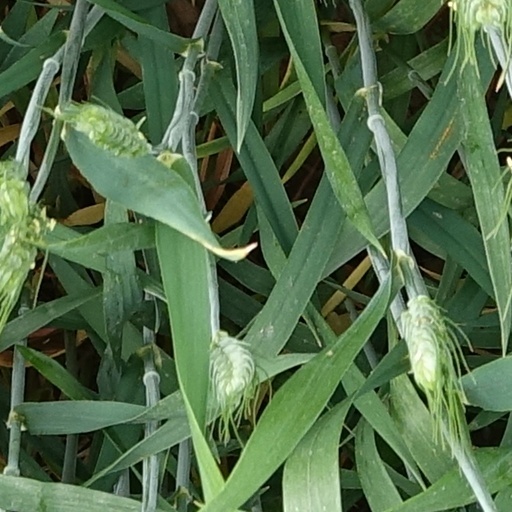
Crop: wheat